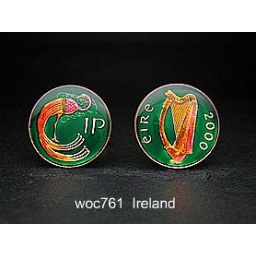
@Heads and tails of Penny. coin diameter 20mm. Harp and stylized bird adapted from anornamental detail in the book of Kells